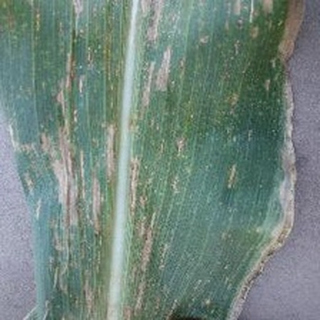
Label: corn_gray_leaf_spot